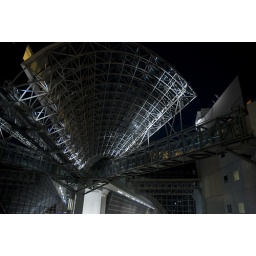
The current Kyoto Station building was completed in 1997 and is currently the second train station in Japan.